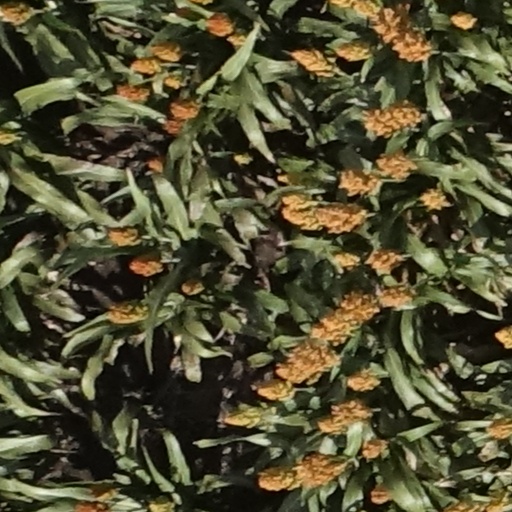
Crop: sorghum